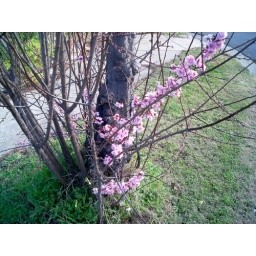
all the cherry trees in our street have synchronized watches!